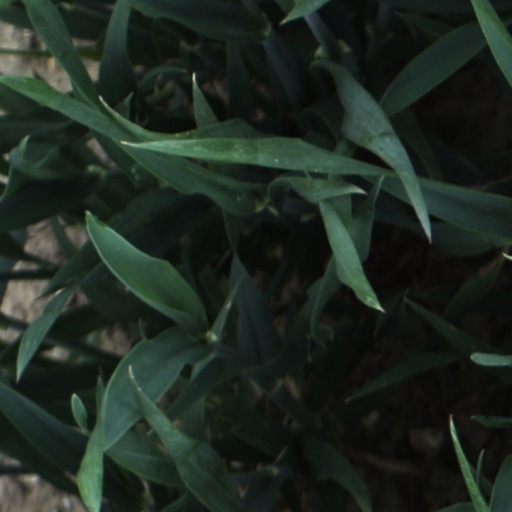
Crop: wheat